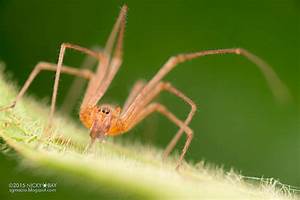
Label: spider